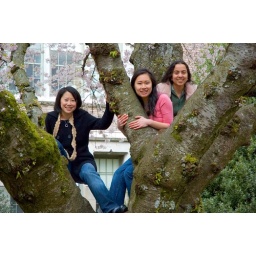
badger girls up in the tree